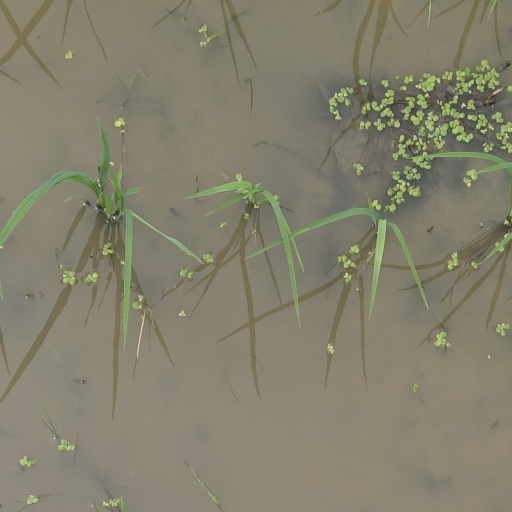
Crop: rice